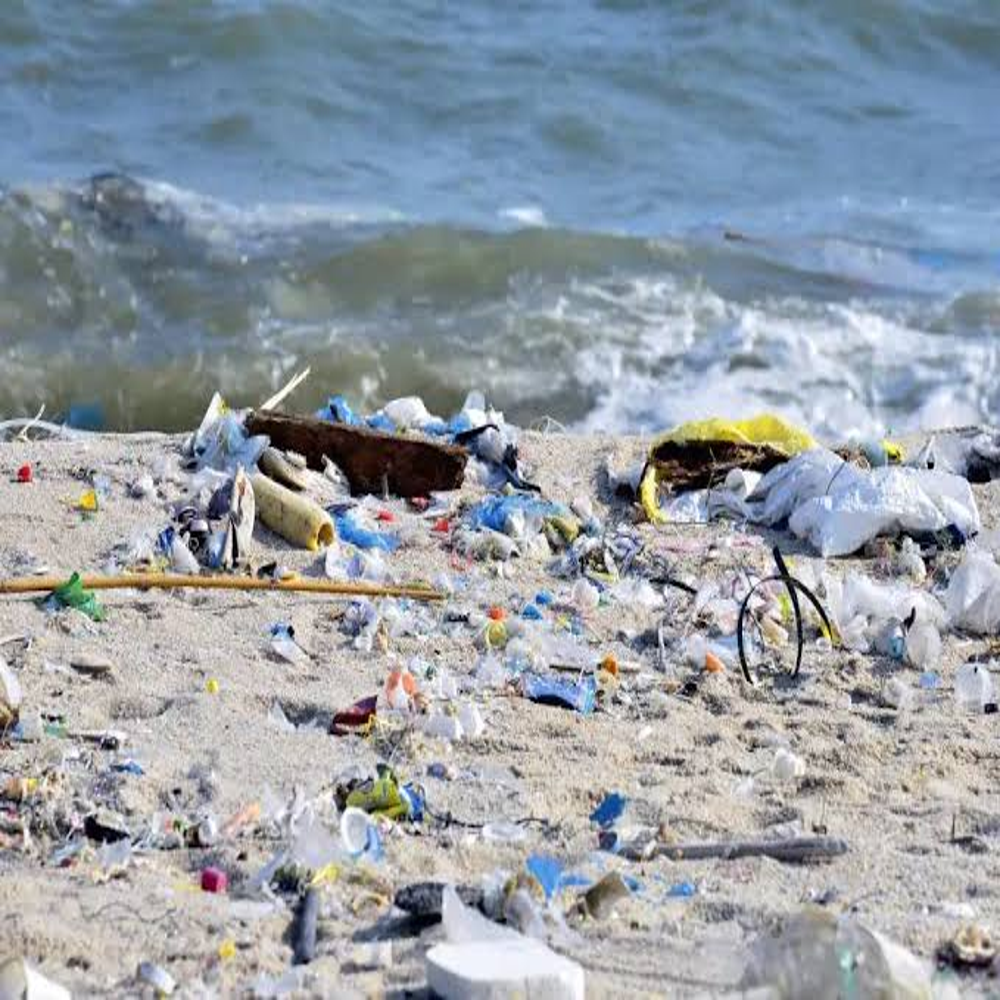
Body of water present: yes
Land polluted: yes
Water polluted: yes
Pollution percentage: 51%